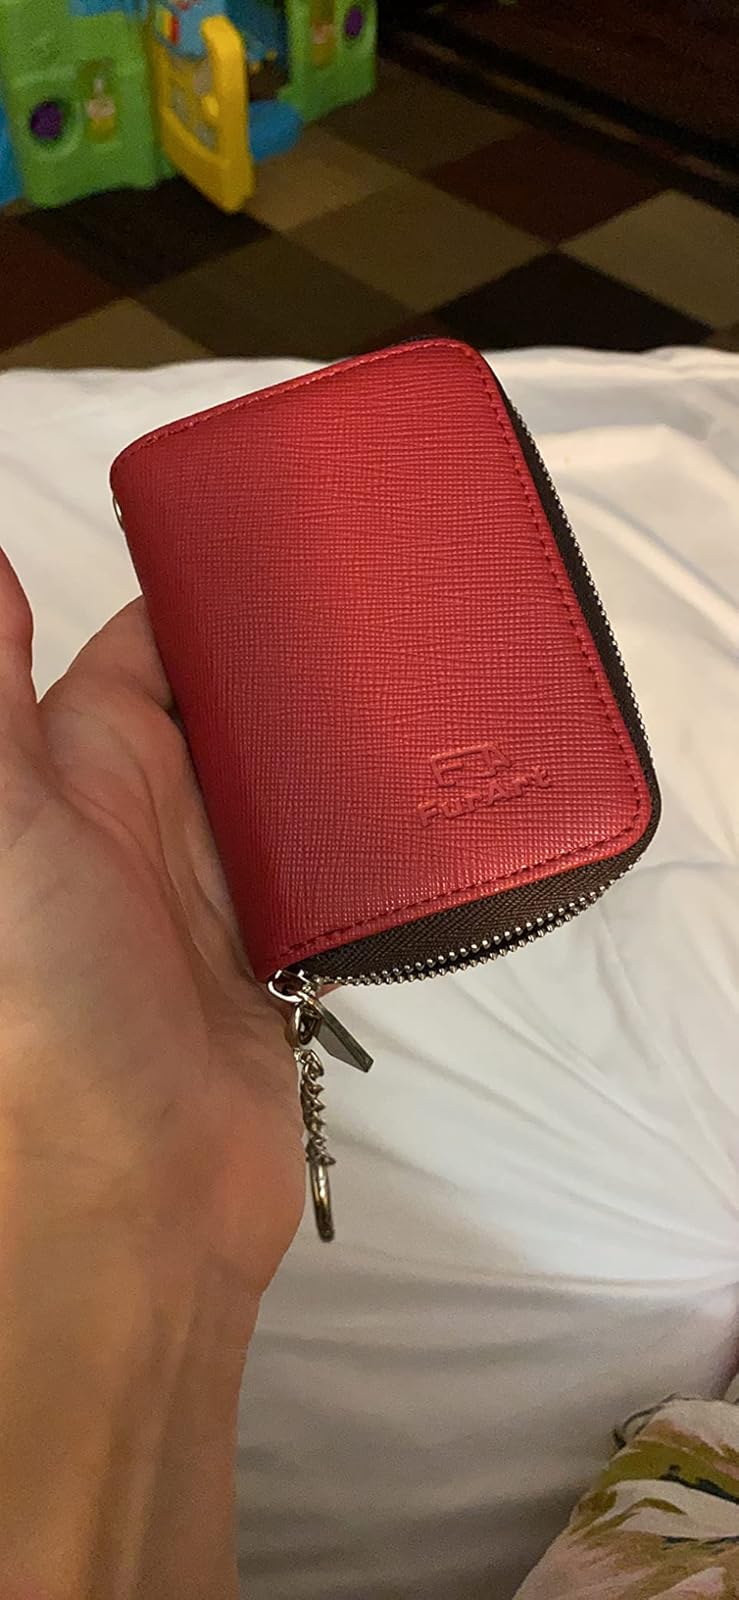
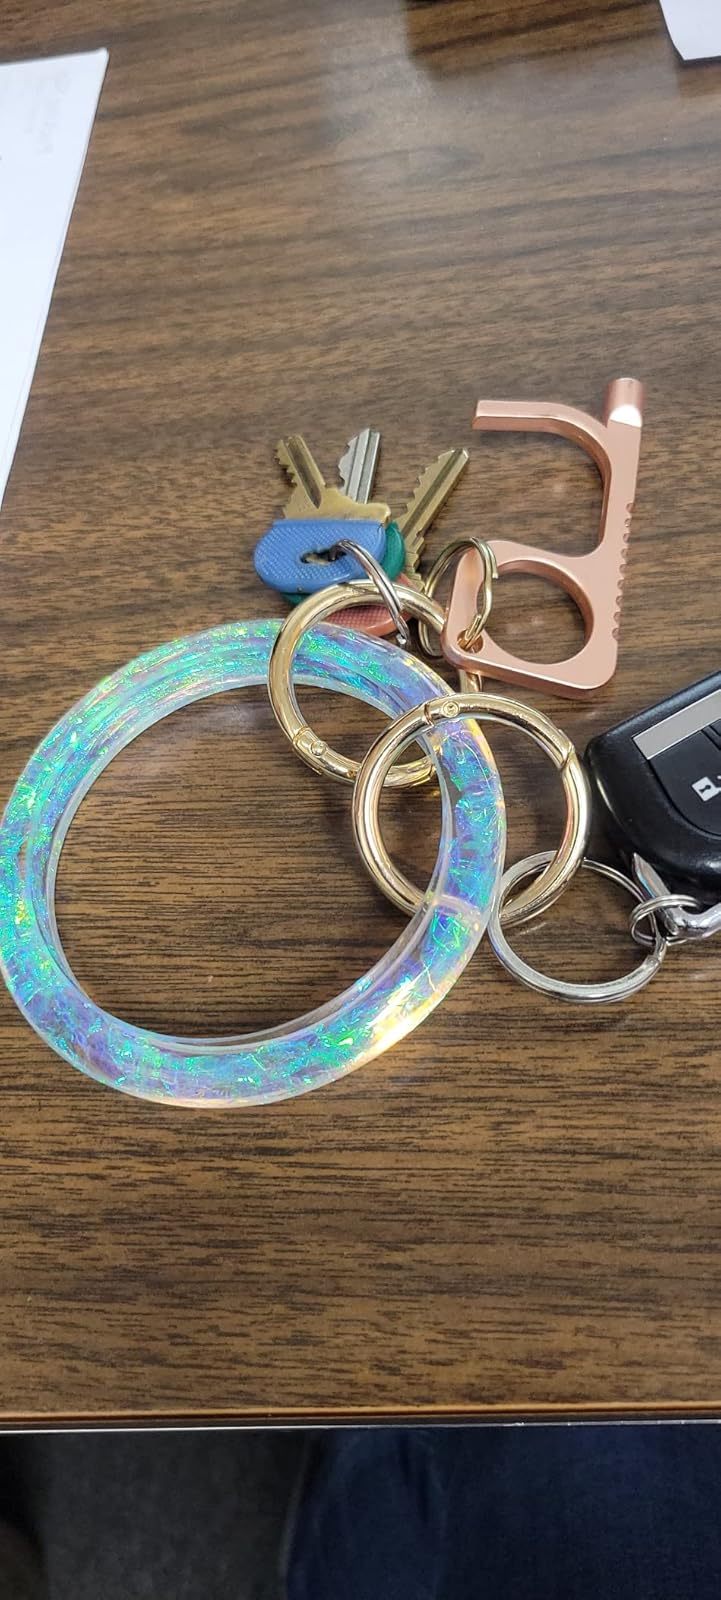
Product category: accessories_keychain
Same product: no